Sociocultural anthropology

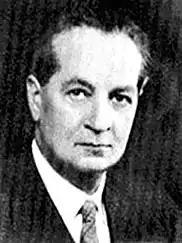
Alfred Radcliffe-Brown

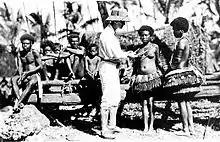
Bronisław Malinowski among Trobriand tribe in 1918

'Social' and 'cultural' anthropology was developed in the 1920s. It was associated with the social sciences and linguistics rather than the human biology and archaeology studied in anthropology. Specialists in the respective fields of social and cultural anthropology were elemental in the foundations of the later developed synergy. Radcliffe-Brown and Bronisław Malinowski marked the point of differentiation between social and cultural anthropology in 1930, evident in texts from this period. In the 1930s and 40s, an influx of monographs and comparative studies of 'tribal societies' emerged. Meyer Fortes and E. E. Evans-Pritchard described and classified African societies in "African Political Systems" (1940). Their comparative anthology aimed to provide a basis for sociological knowledge by classifying kin-based bans instead of relying on empirical observation.